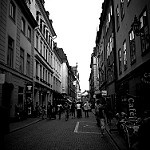
Scene: Outdoor